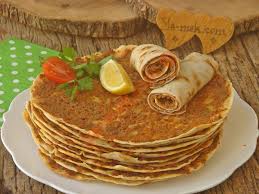
Yemek: lahmacun